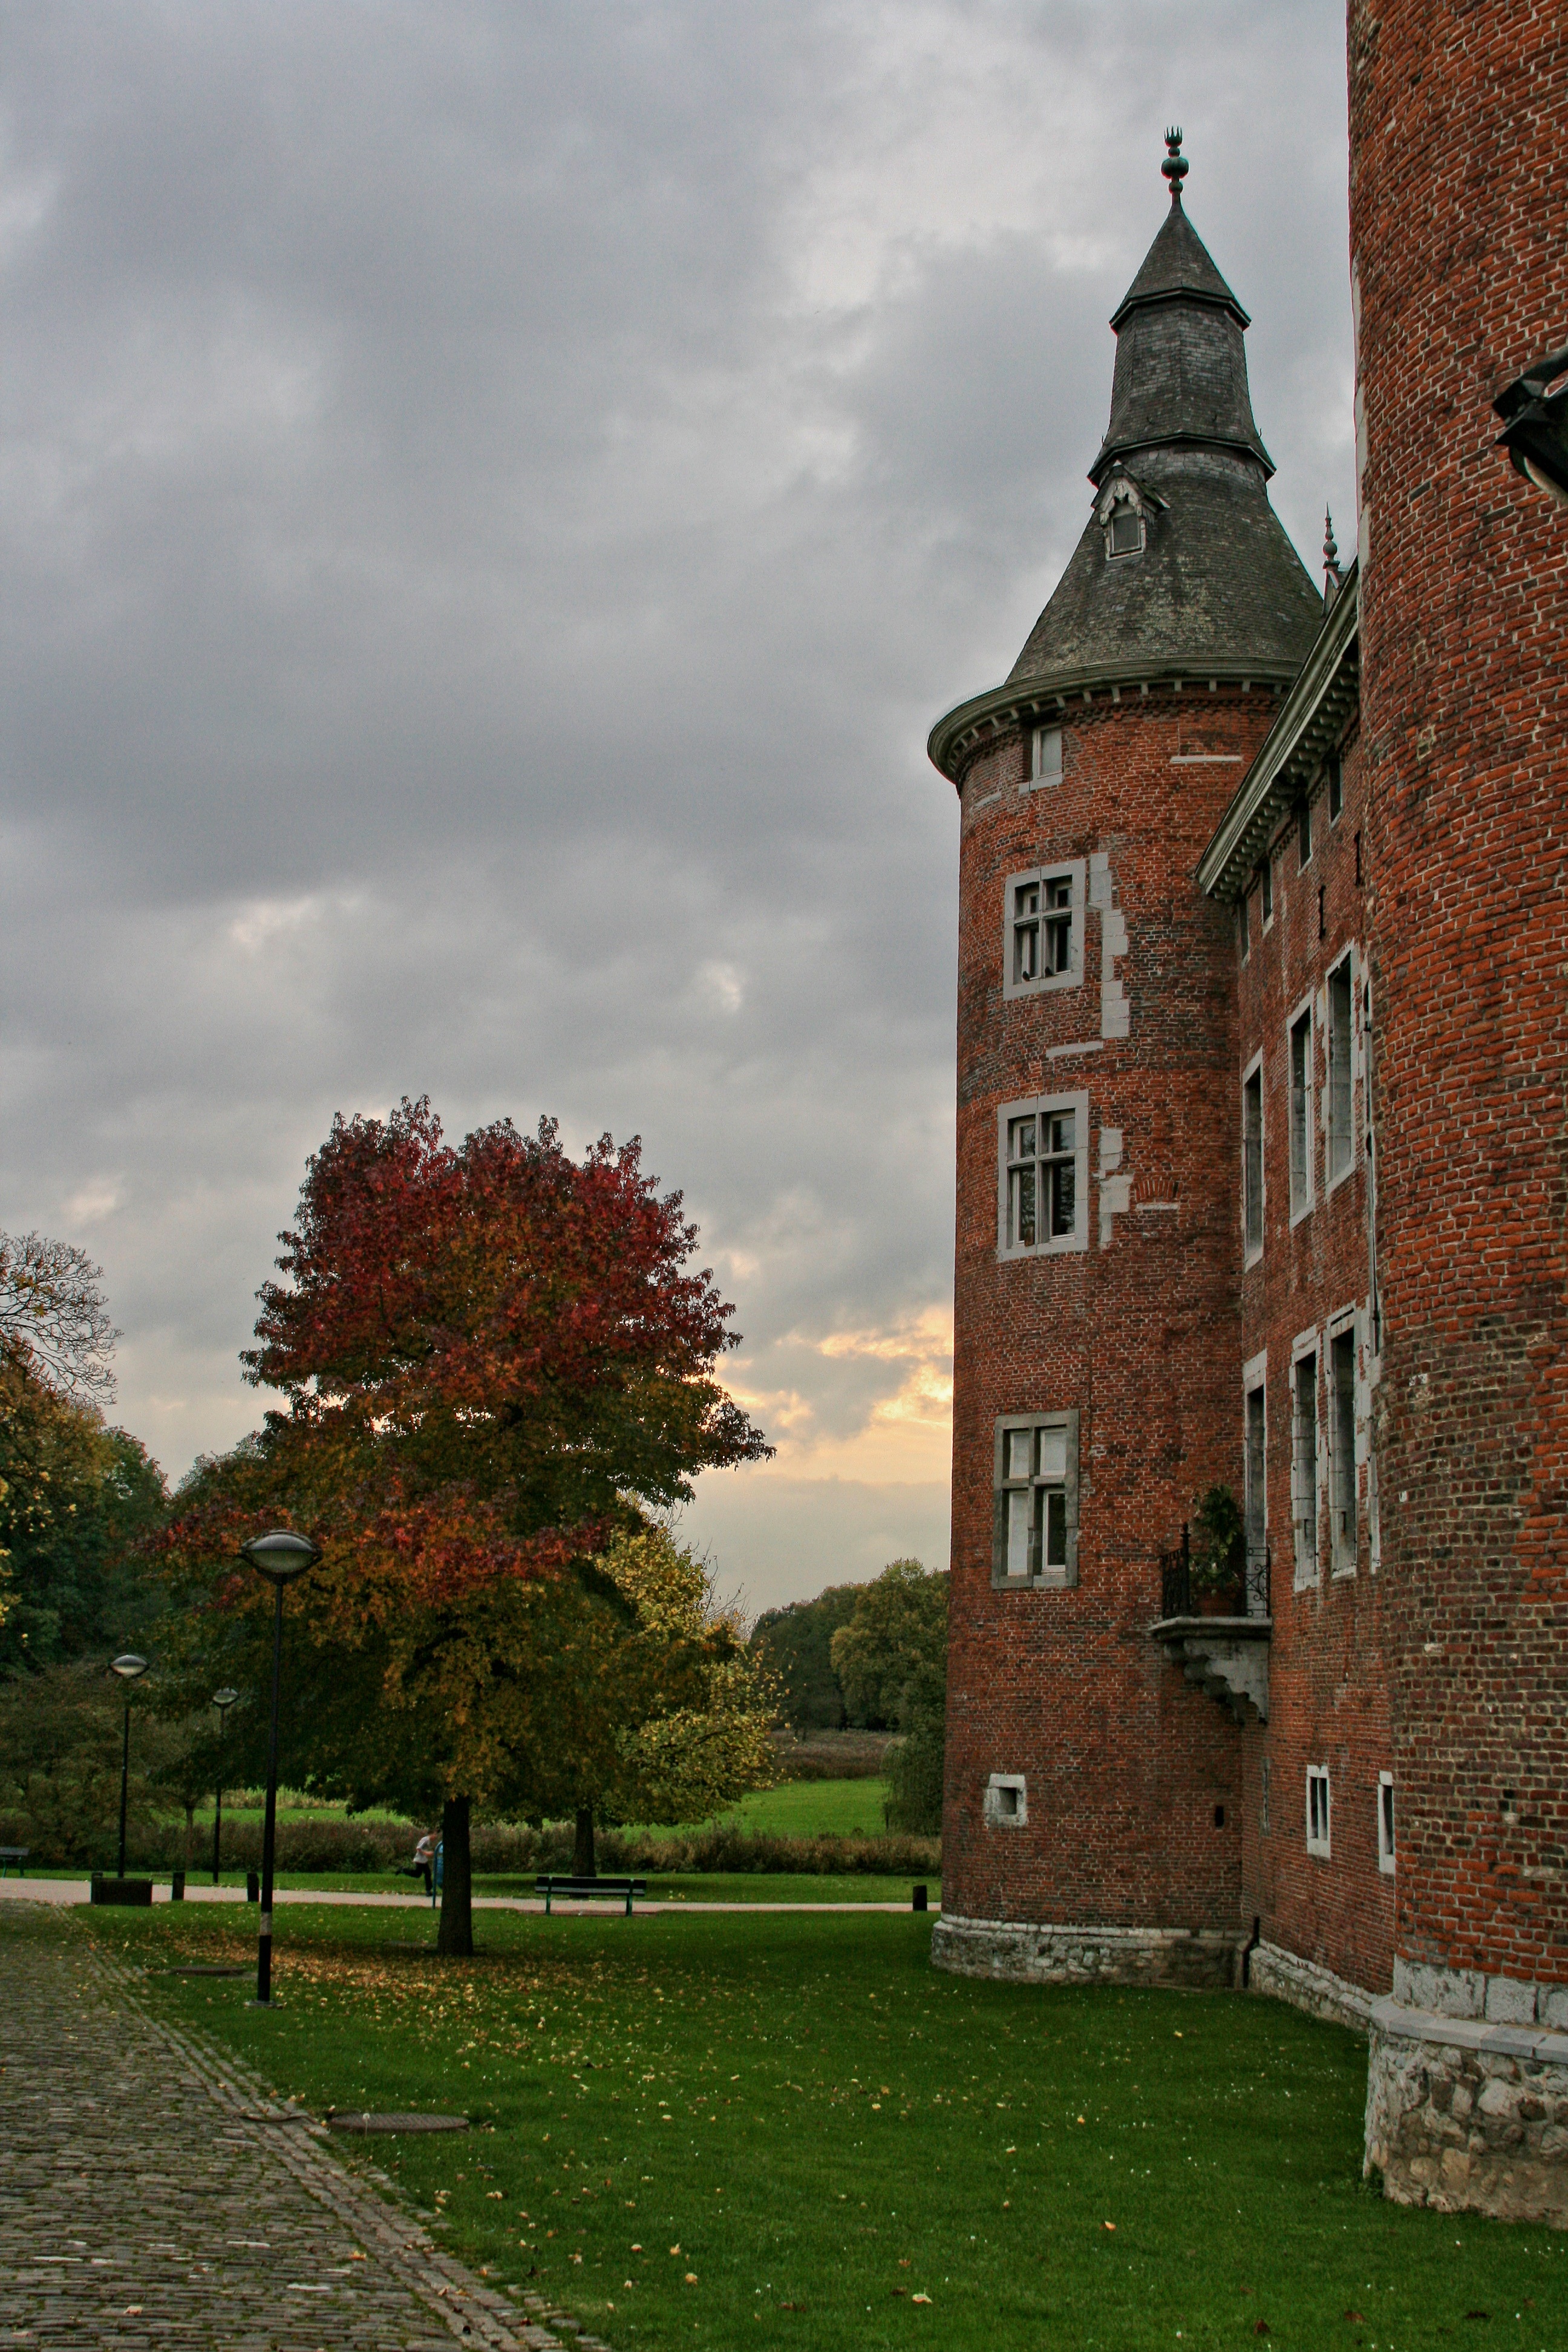
tree, building, chateau, tower, autumn, castle, church, season, waterway, belgium, rural area, hainaut